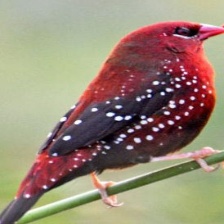
Species: AVADAVAT
Scientific name: AMANDAVA AMANDAVA